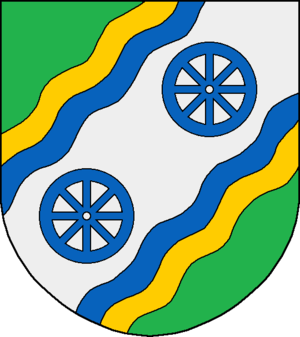
Süderfahrenstedt est une municipalité allemande située dans le land du Schleswig-Holstein et dans l'arrondissement de Schleswig-Flensbourg. En 2015, sa population est de 480 habitants.